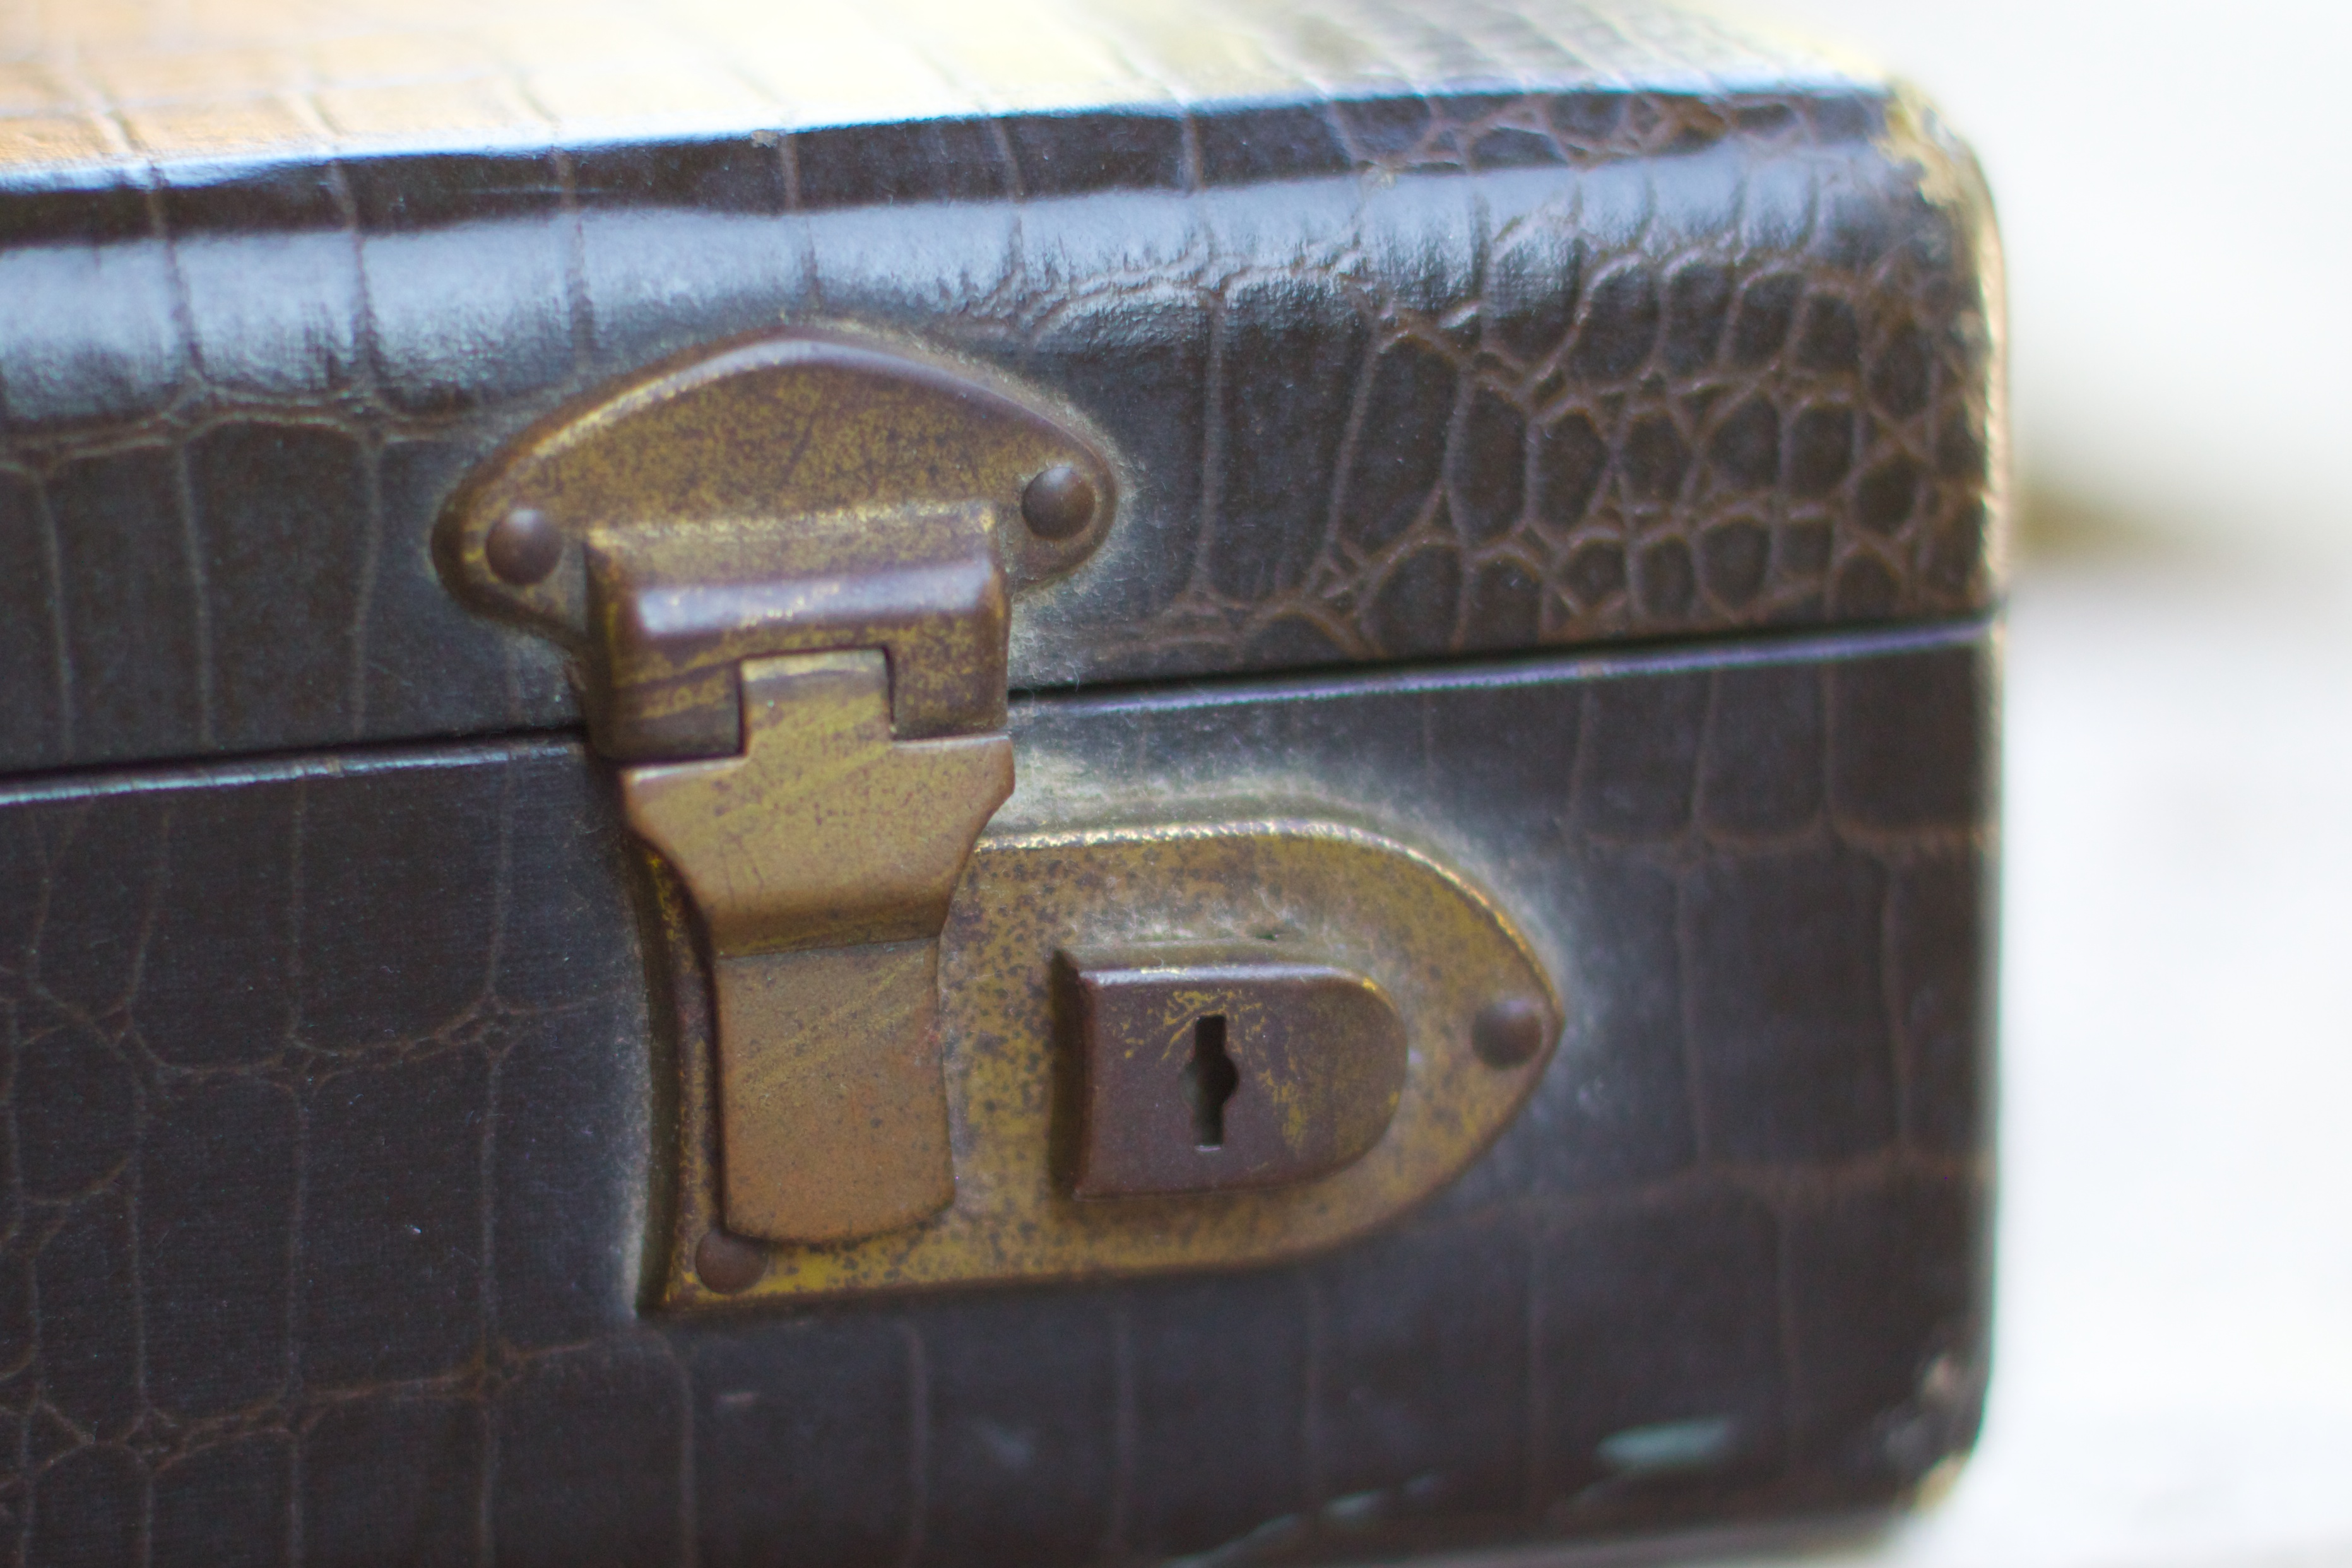
leather, bag, belt, odyssey, buckle